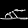
Label: Sandal